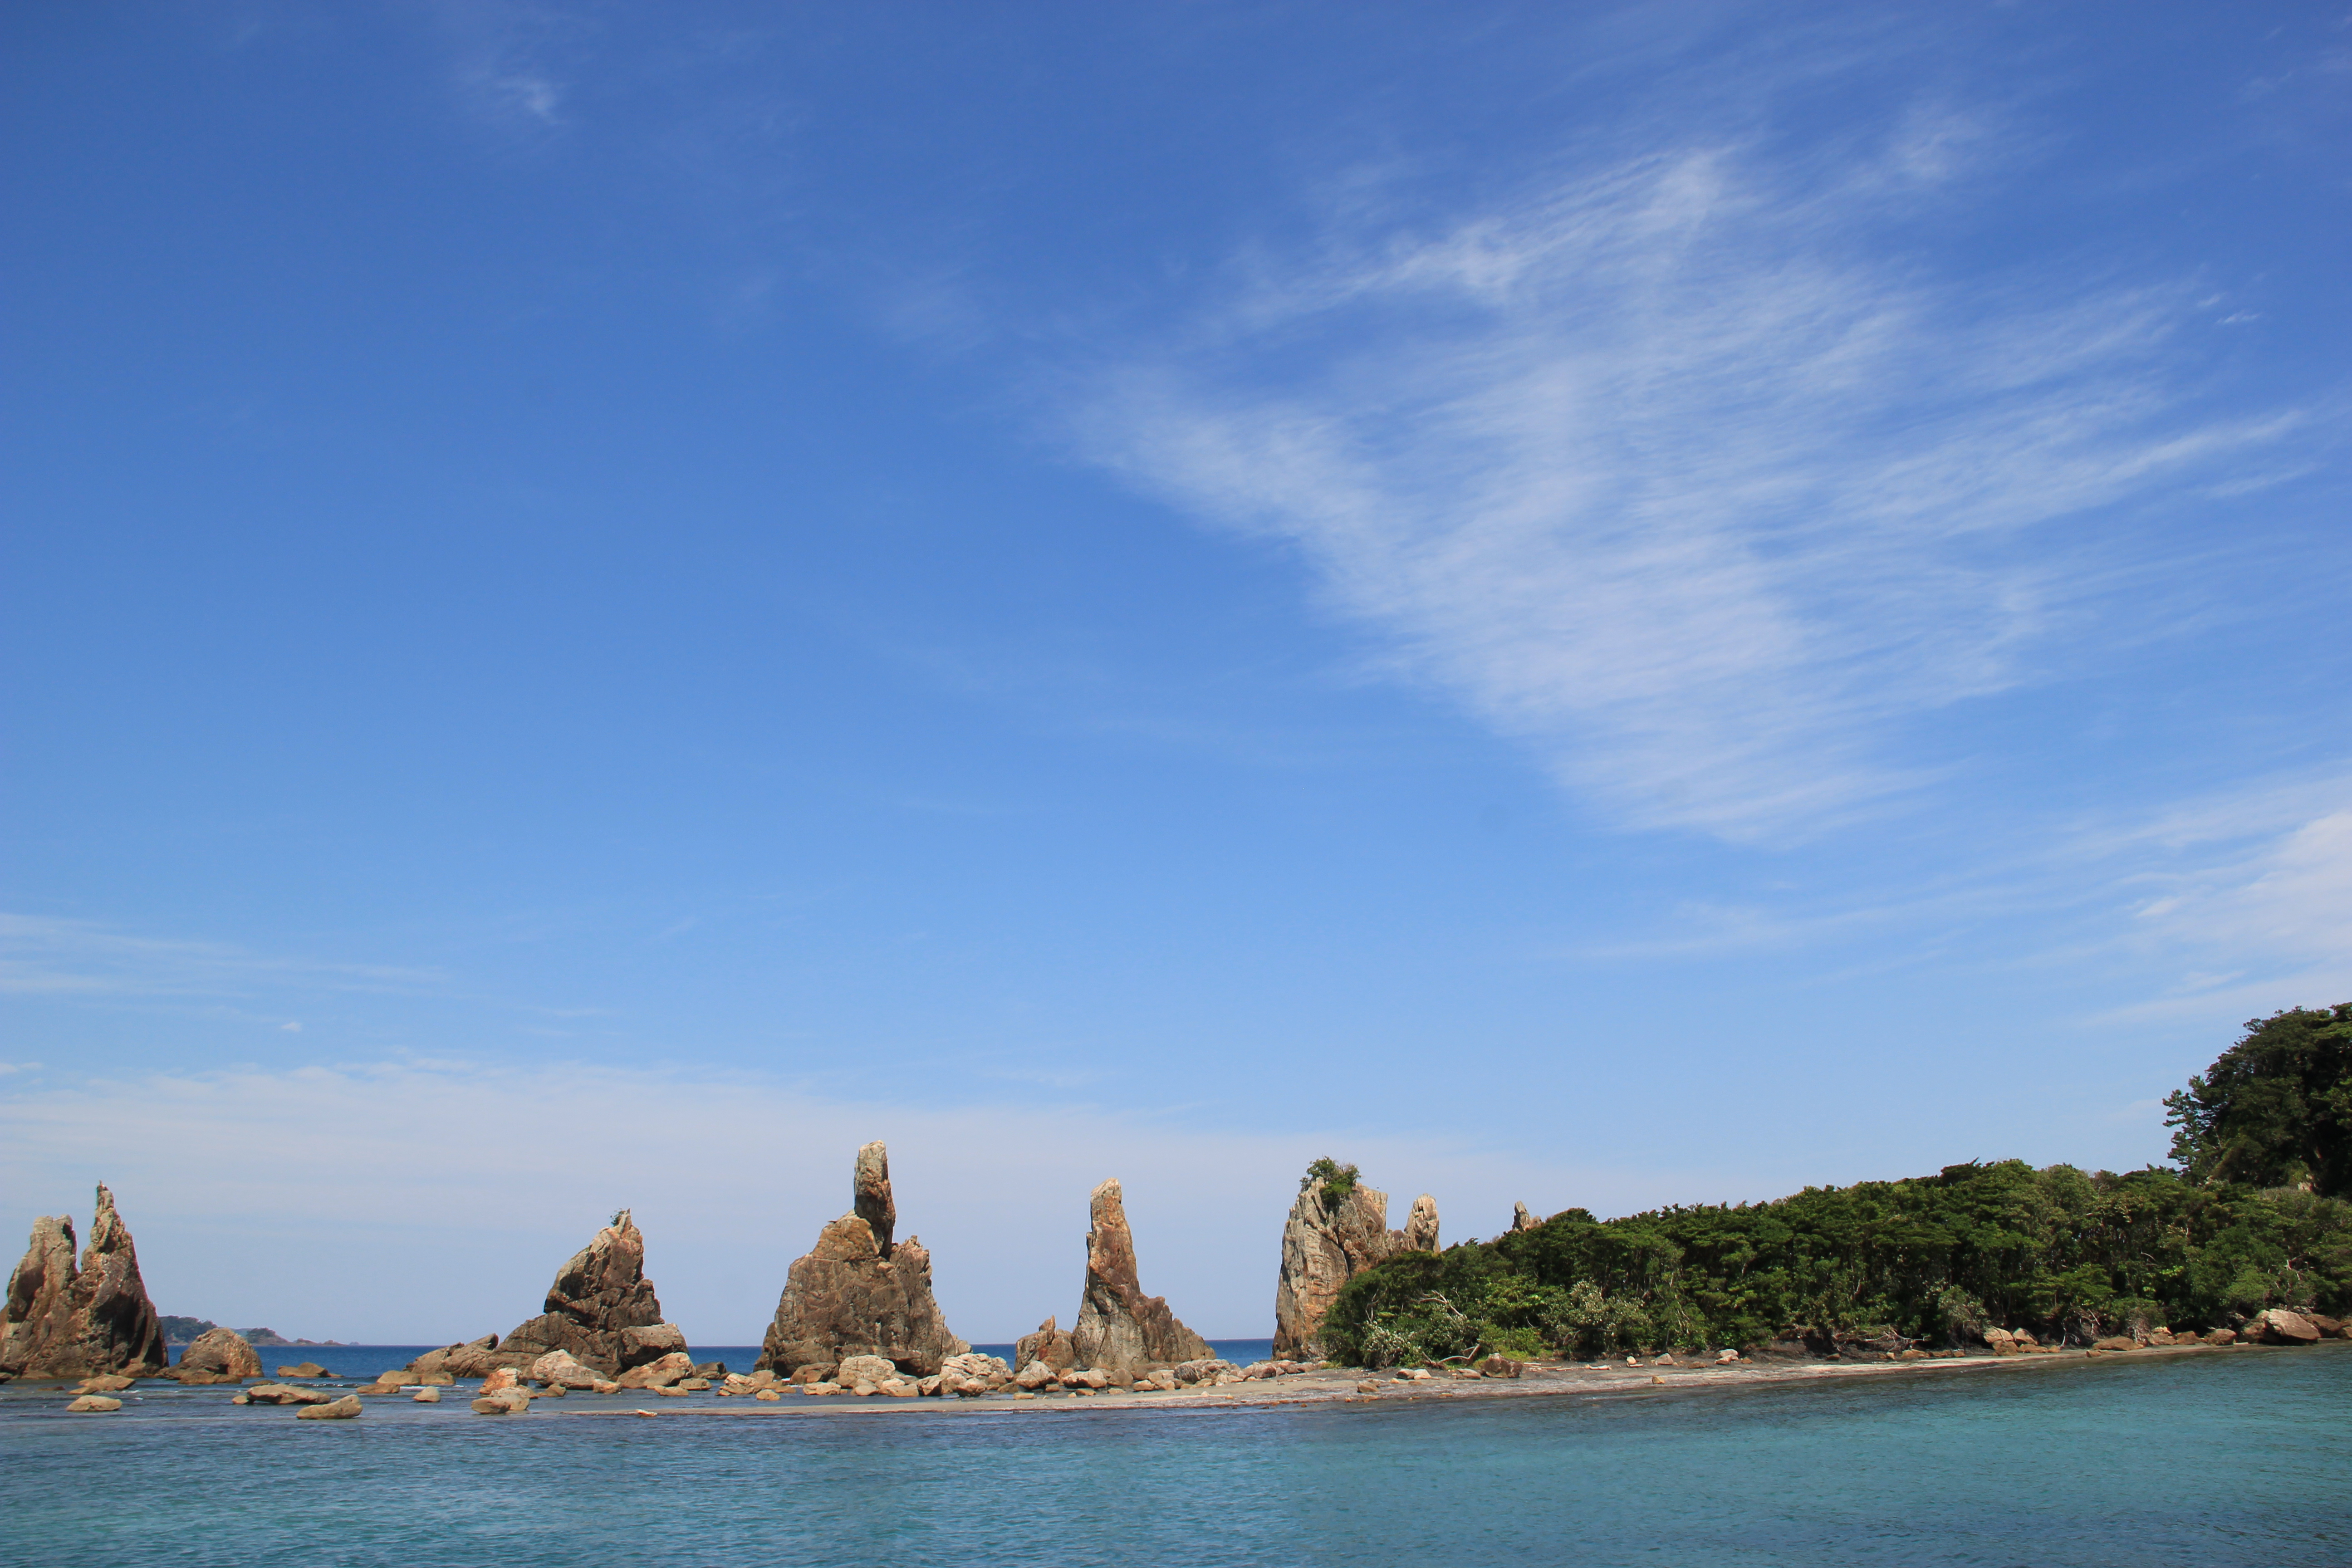
sea, cloud, sky, water, water resources, plant, tree, natural landscape, coastal and oceanic landforms, lake, bank, horizon, landscape, headland, shore, calm, mountain, island, cumulus, klippe, coast, rock, beach, palm tree, wind wave, arecales, hill, wilderness, cape, ocean, bay, sound, reservoir, tropics, tourism, wave, reflection, inlet, city, caribbean, islet, promontory, vacation, cliff, skerry, outcrop, loch, cove, lake district, panorama, peninsula, bight, river, stack, archipelago